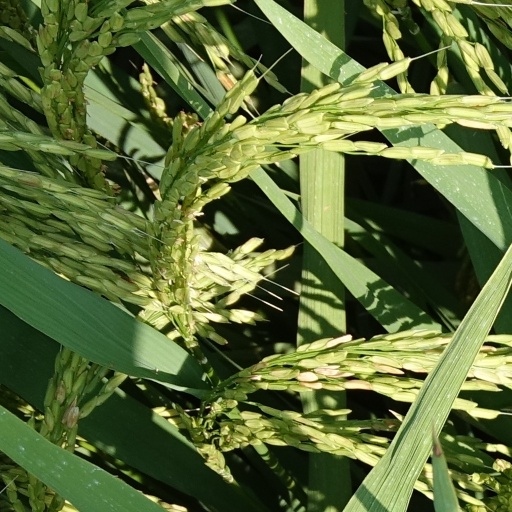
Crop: rice